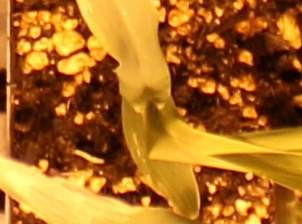
Label: Corn